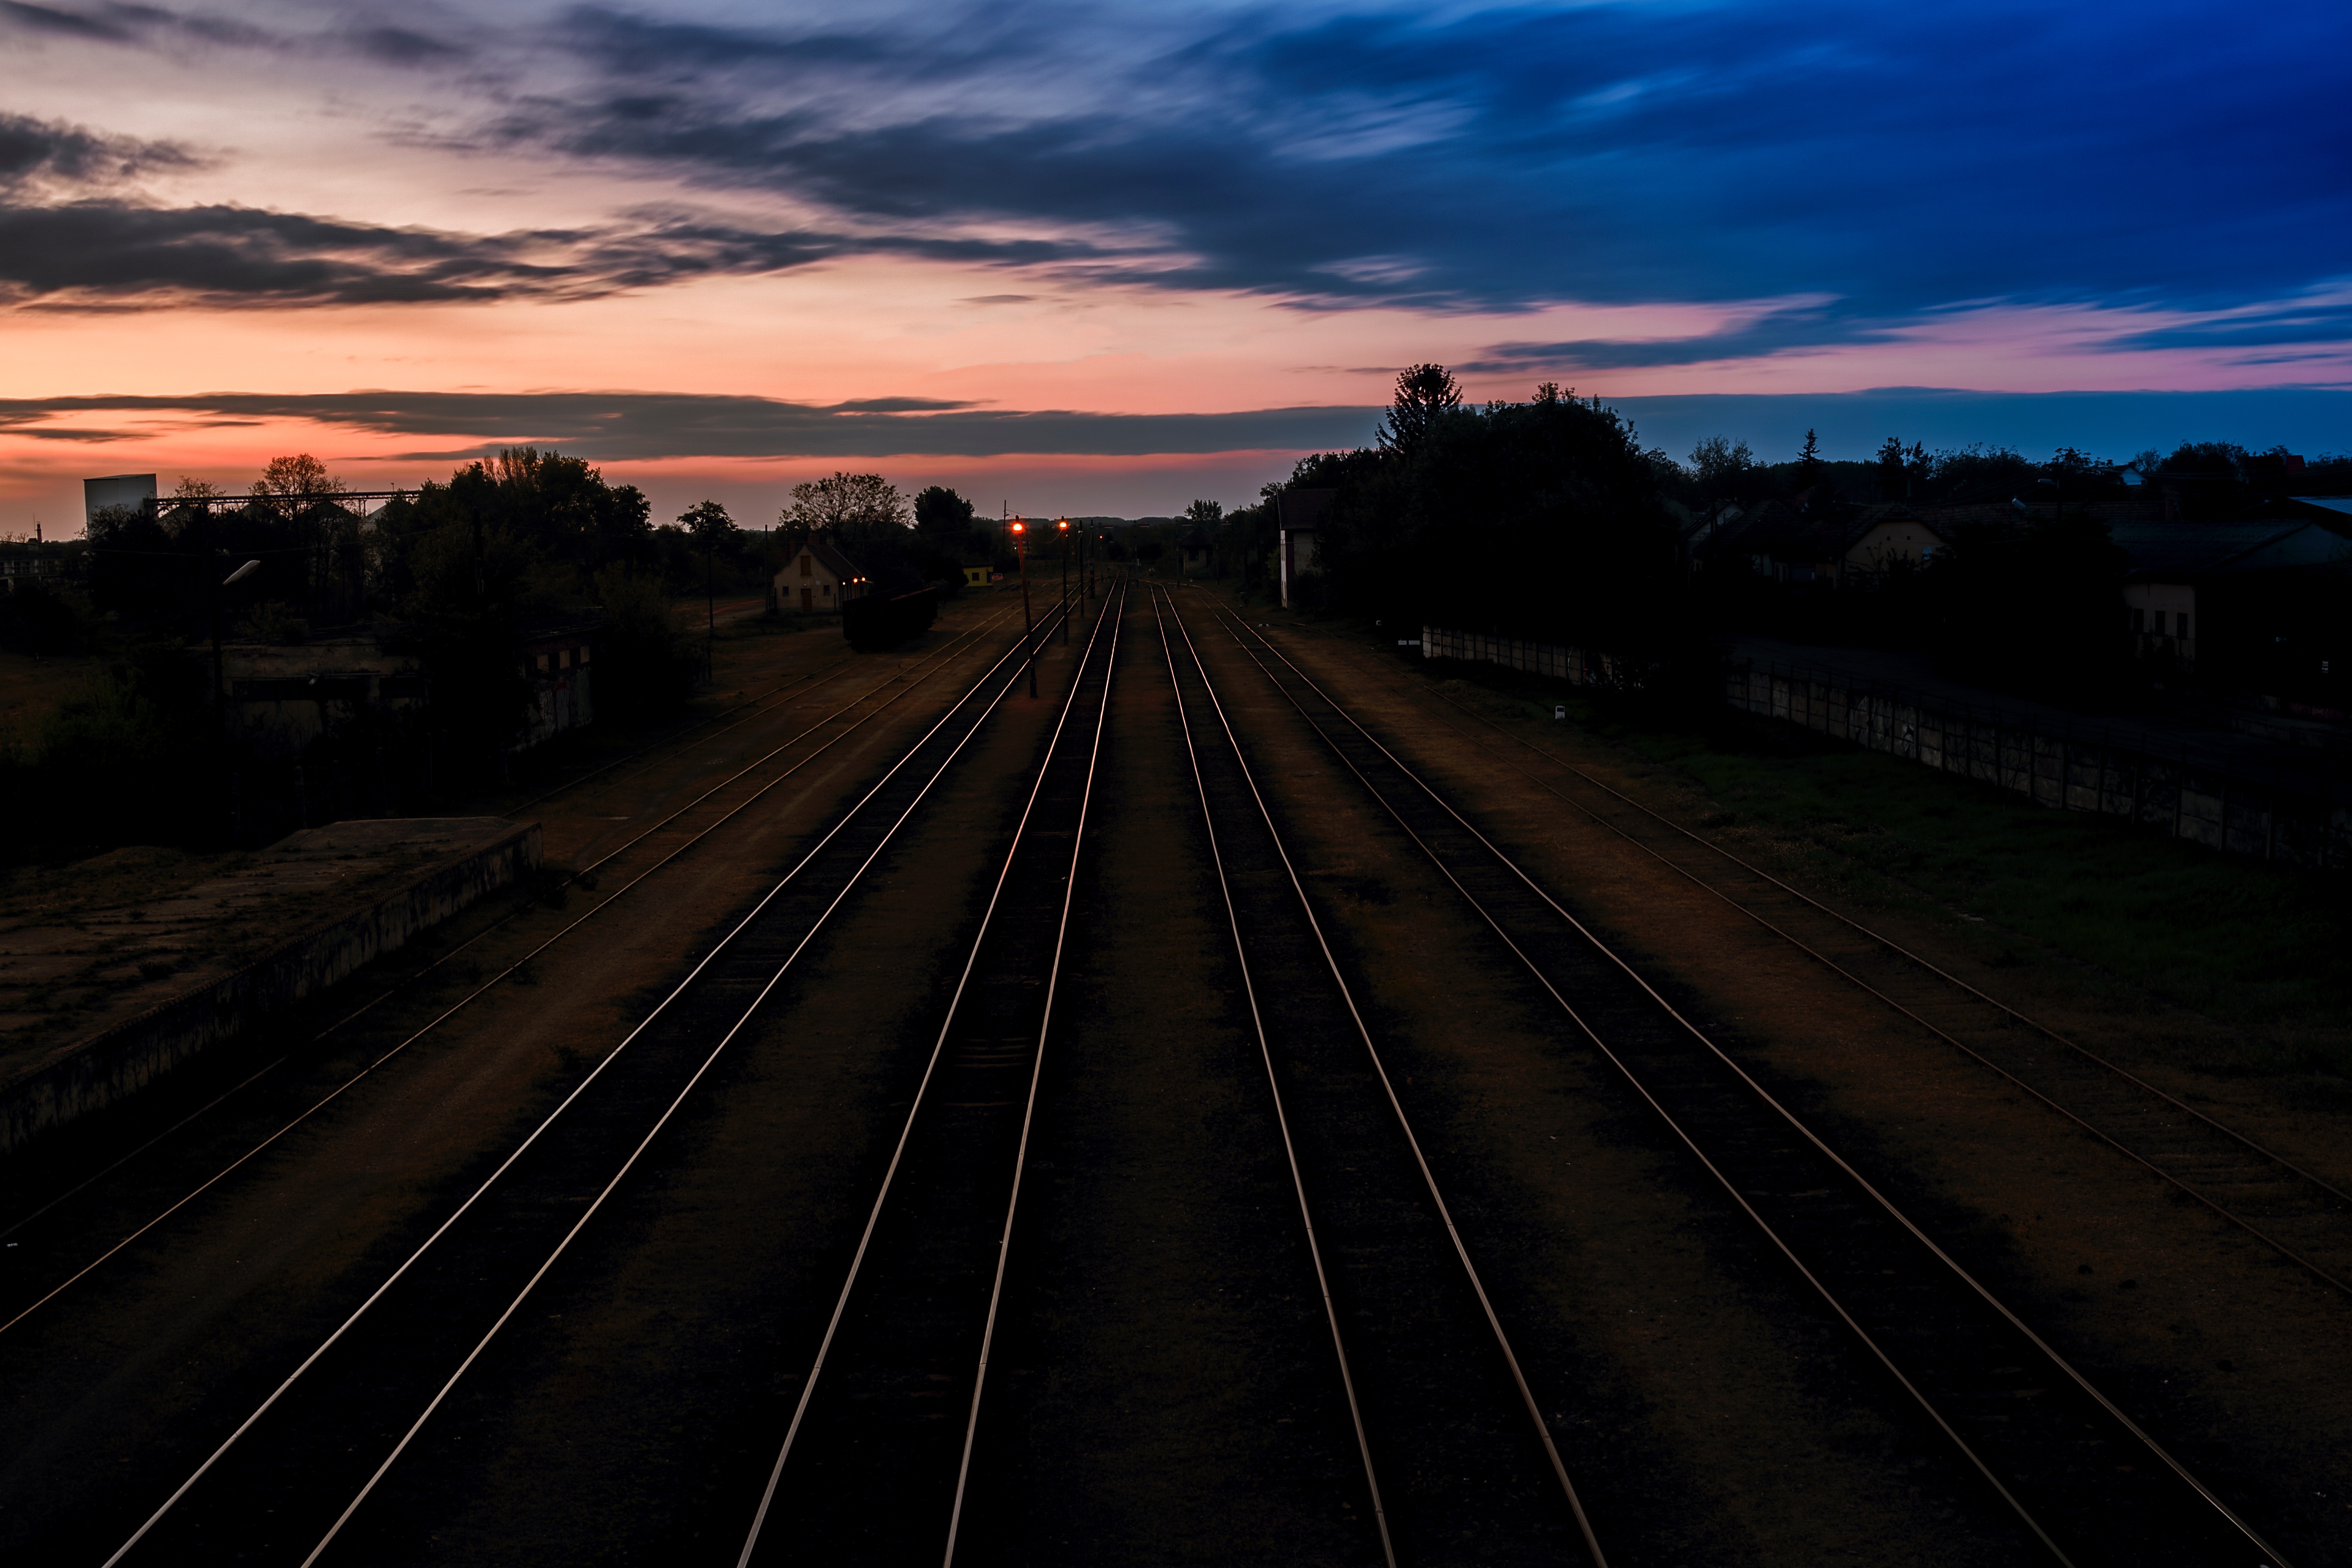
sky, transport, track, horizon, dusk, cloud, evening, afterglow, morning, sunset, road, mode of transport, sunrise, line, infrastructure, dawn, rural area, landscape, red sky at morning, architecture, night, railway, vehicle, photography, sunlight, highway, nonbuilding structure, city, meteorological phenomenon